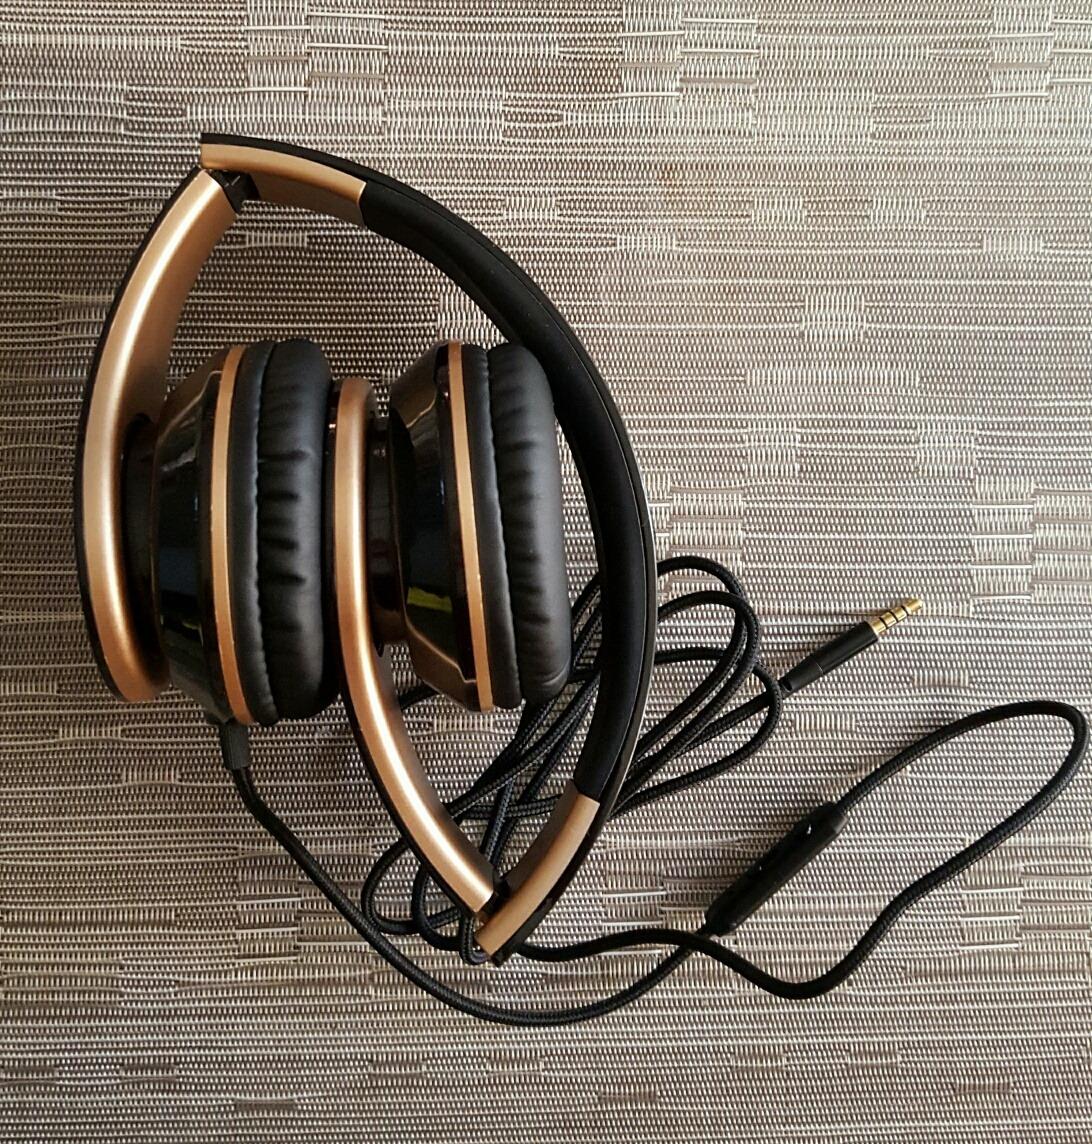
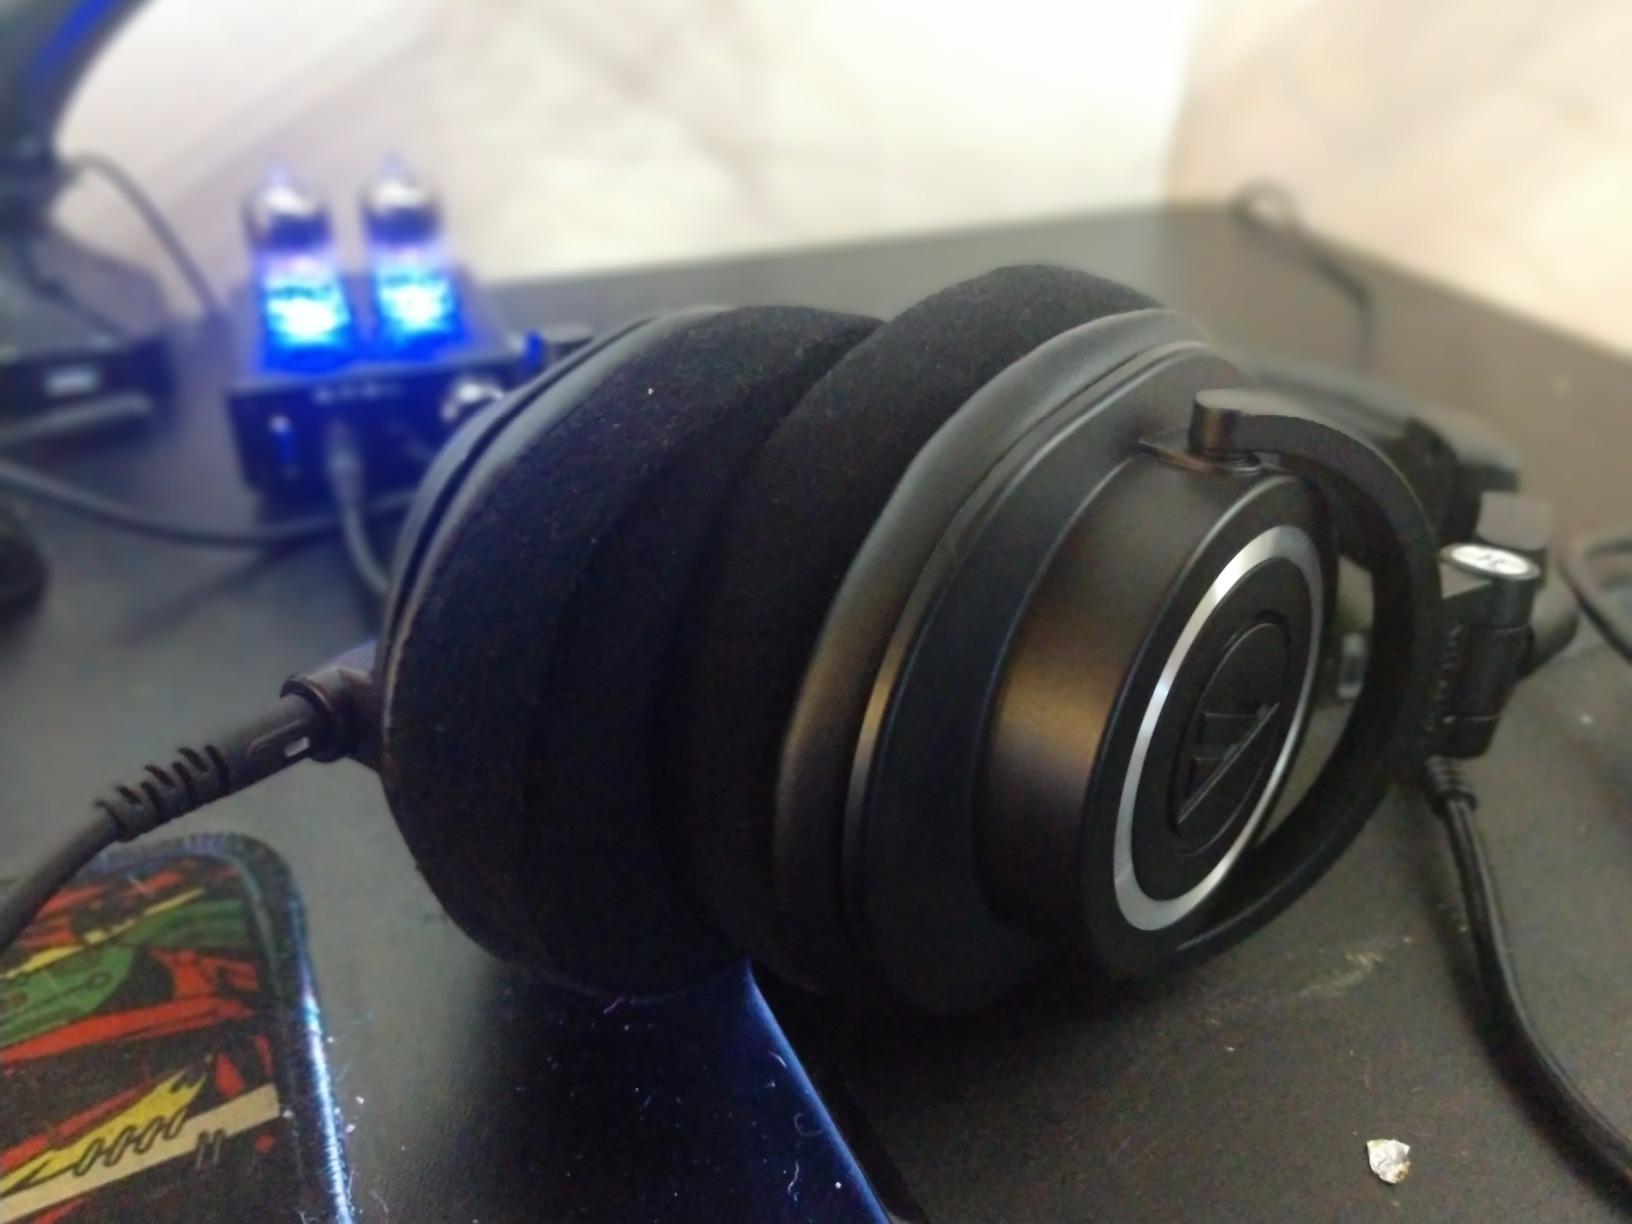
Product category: headphones
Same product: no